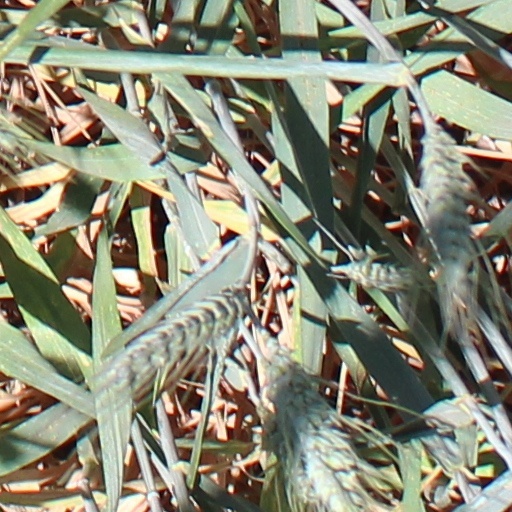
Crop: wheat